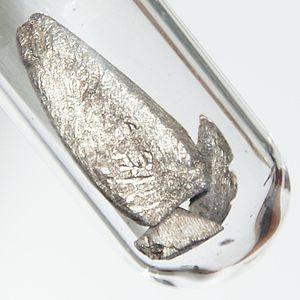
L'europium est un élément chimique, de symbole Eu et de numéro atomique 63.
Les lanthanides sont une famille du tableau périodique comprenant les 15 éléments allant du lanthane au lutécium. Avec le scandium et l'yttrium, ces éléments font partie des terres rares. Ils tirent leur nom du lanthane, premier de la famille, en raison de leurs propriétés chimiques très semblables à ce dernier, du moins pour les plus légers d'entre eux. On les désigne parfois sous le symbole chimique collectif Ln, qui représente alors n'importe quel lanthanide. Ce sont tous des éléments du bloc f, hormis le lutécium, qui appartient au bloc d. Ils forment tous des cations trivalents Ln³⁺ dont la chimie est très largement déterminée par leur rayon ionique, qui décroît régulièrement du lanthane au lutécium.